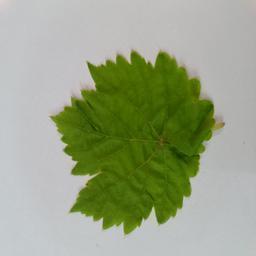
Label: Healthy Leaves